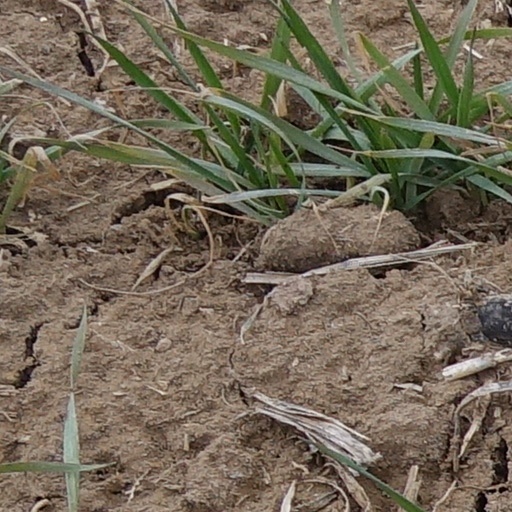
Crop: wheat